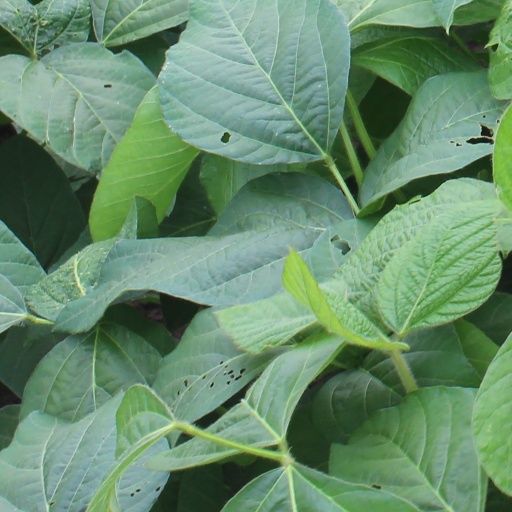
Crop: soybean